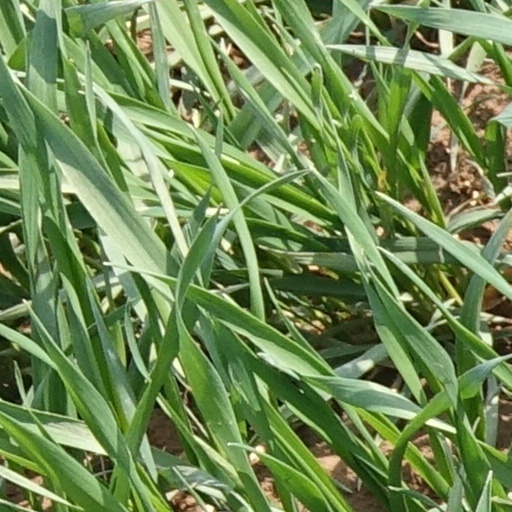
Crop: wheat